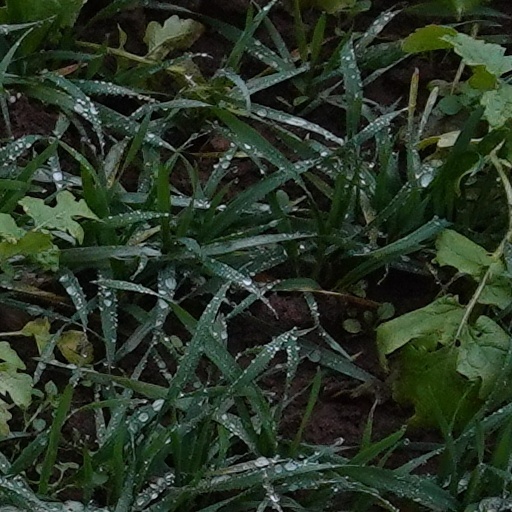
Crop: wheat